History of Cartagena, Colombia

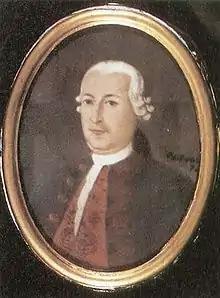
Juan Díaz de Torrezar Pimienta as governor was the mastermind of the reconstruction of the city after the destruction of 1697.

The fame of this prosperous city turned it into the plunder site for pirates and thieves; the legions for the country's defence soon became insufficient, which is why the kings of Spain decided to approve the construction of castles, forts, and walls that surrounded the city.